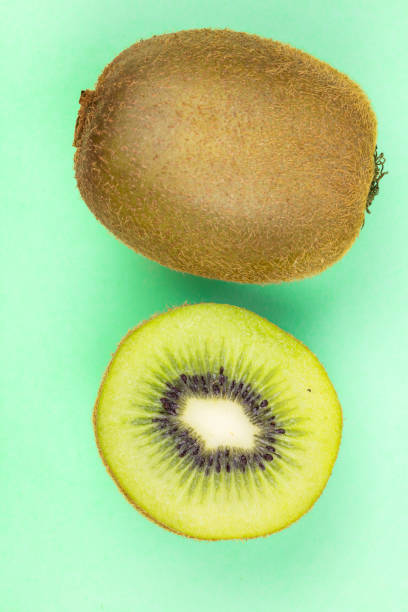
Label: Kiwi